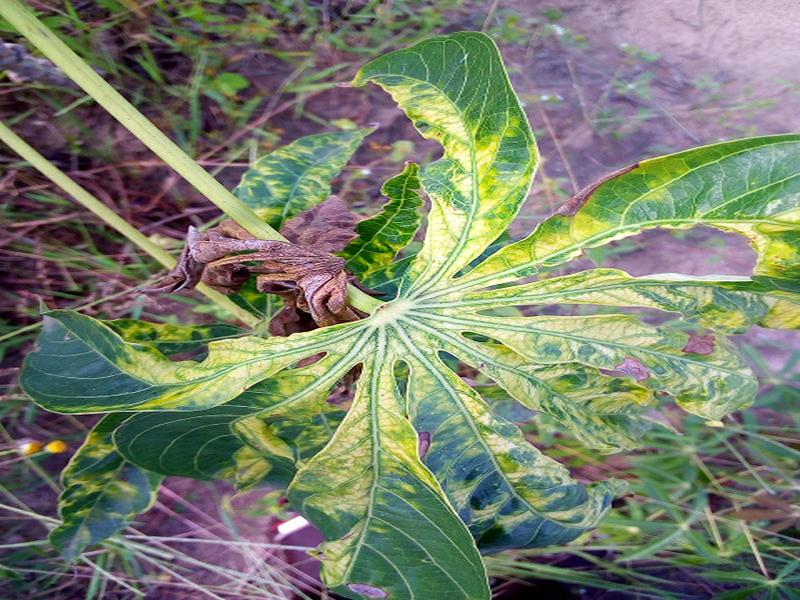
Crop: cassava
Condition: mosaic_disease